Olympic Hot Springs

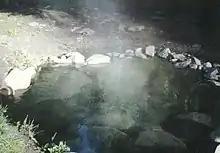
Olympic Hot Springs, October 2007

Olympic Hot Springs is located in Olympic National Park, Washington, United States. The springs contain 21 seeps near Boulder Creek, a tributary of the Elwha River. The temperature varies from lukewarm to .